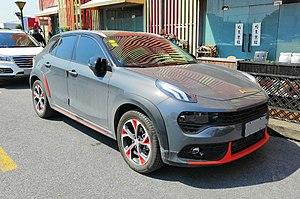
La Lynk & Co 02 est un SUV urbain du constructeur automobile chinois Lynk & Co. Il est le second modèle produit par Lynk & Co né de l'association des constructeurs automobiles Volvo et Geely.